Federal City Council

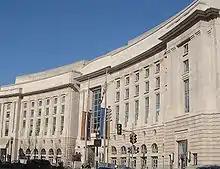
The Federal City Council initiated the effort to build the Ronald Reagan Building and International Trade Center, which completed the Federal Triangle complex.

The concept for a massive "trade center", which would become an international headquarters for corporations and trade associations, was a more successful project. In June 1983, the Federal City Council proposed that a huge $300 million structure be built on unused land adjacent to Maine Avenue SW. Despite local citizen opposition, the organization convinced D.C. Mayor Marion Barry to begin pushing the plan through the D.C. City Council and Congress. Opposition from executive branch agencies, however, derailed the plan, and by 1986 the Federal City Council was looking for an alternative site for the building. In late 1986, the association began pushing for construction of the trade center on a parking lot in Federal Triangle, an area originally intended for a major government office building in the 1930s but never built due to the financial distress caused by the Great Depression. This site won near-universal approval, and in 1987 Congress authorized construction of the Ronald Reagan Building and International Trade Center. Donald A. Brown, who chaired the Federal City Council's International Center Task Force, was one of five people nominated to the U.S. International Cultural and Trade Center Commission, which served as a board of supervisors overseeing the construction of the building. Terence Golden, who was director of the federal government's General Services Administration (GSA) and who helped shepherd the legislation authorizing the building through Congress, later was elected chairman of the board of directors of the Federal City Council. Originally intended to cost $363 million, the $818 million Ronald Reagan Building opened on May 5, 1998, after years of funding and construction delays.